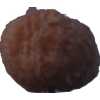
Label: orange_peeled